Mineola station (LIRR)

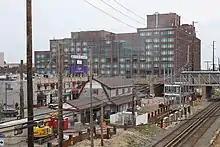
The Mineola station house with the Morgan Parc transit-oriented development behind it in 2021

The Mineola Intermodal Center lies in the center of the Village of Mineola. Specifically, it is situated to the west of Mineola Boulevard, between Station Road to the south and Front Street to the north.